Roman funerary practices

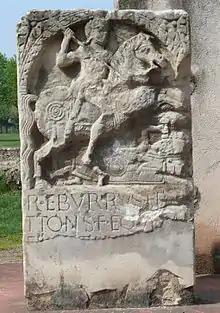
Tombstone of a Germanic cavalryman (1st century AD, Xanten)

Wealthy, prominent families built large, sometimes enormous, mausoleums. The Castel Sant'Angelo by the Vatican, originally the mausoleum of Hadrian, is the best preserved, as it was converted to a fortress. The family Tomb of the Scipios was in an aristocratic cemetery, and in use from the 3rd century BC to the 1st century AD. A grand mausoleum might include surrounding flower gardens, groves, vineyards and orchards as a source of extra income, reception rooms and kitchens for family visits and feasts. Some had small cottages built to house permanent gardeners and caretakers, employed to maintain the tomb complex, prevent thefts (especially of food and drink left there for the deceased), evict any indigent homeless, and protect the dead from disturbance and harm. The bodies of the wealthy deceased were usually inhumed within sarcophagi, but some mausolea include cremation urns. Some late examples combine Christian and traditional "pagan" styles of burial. Many large mausoleums contained indoor crematoria and banks of small, dovecote-like open niches – "columbaria" – for multiple cremation-urn burials, apparently following a model provided by Etruscan tomb architecture. They were presumably reserved for lower-status family members, or for slaves, freedmen and other dependents. Larger rectangular niches were used for inhumation burials.